Equipo Bolivia

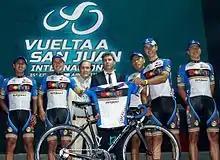

Equipo Bolivia is a Bolivian UCI Continental cycling team established in 2017.